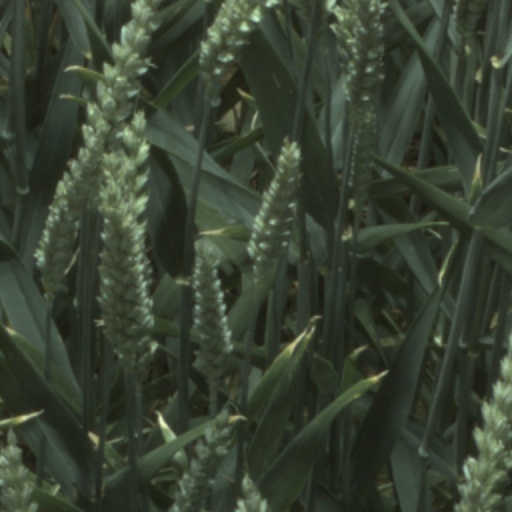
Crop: wheat